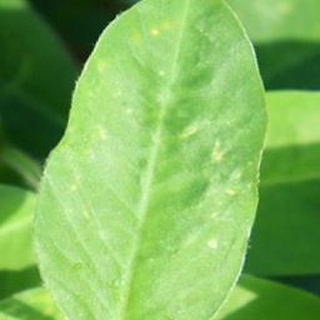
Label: healthy_groundnut